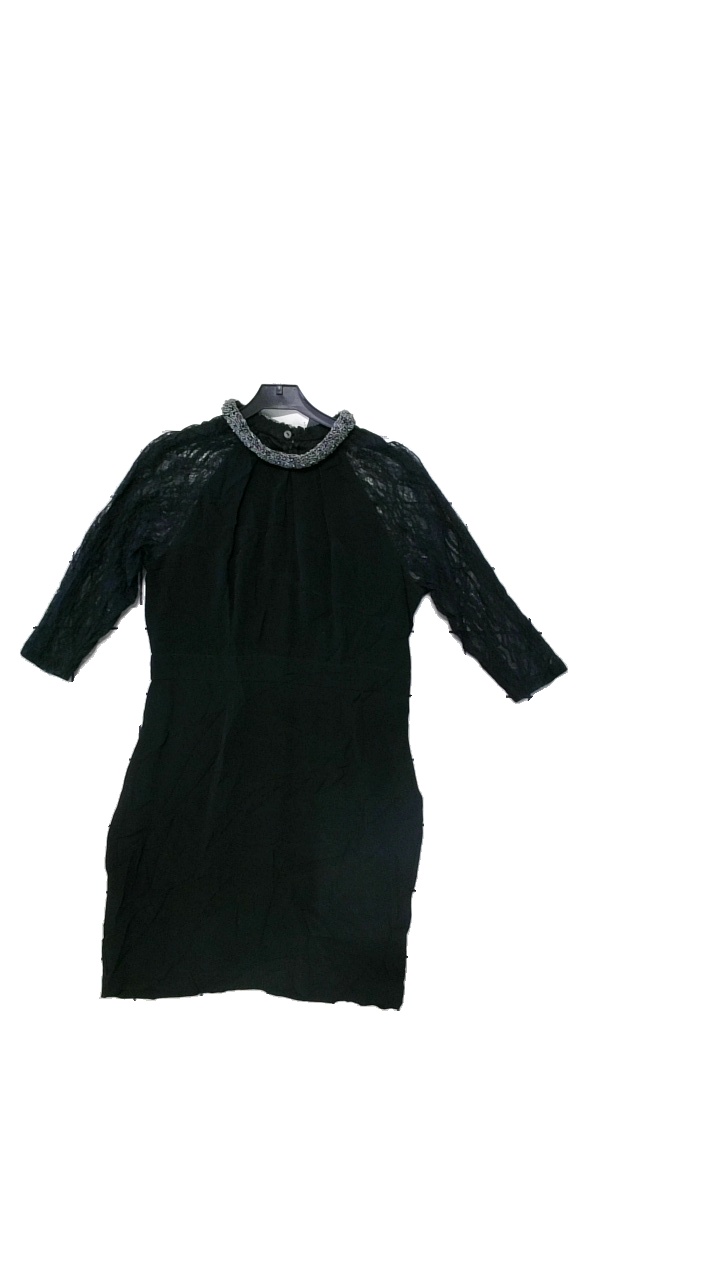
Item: Dress (Ladies)
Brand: It S All About Eve
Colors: Black
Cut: Regular
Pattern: Lace
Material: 100%Viscose
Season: All
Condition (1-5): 4
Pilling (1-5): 4
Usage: Reuse
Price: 100-150